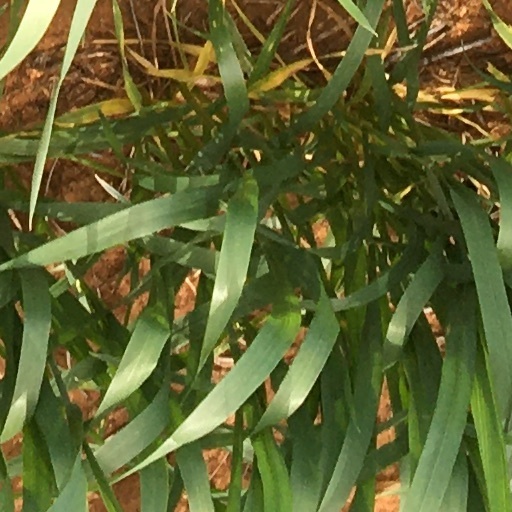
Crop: wheat